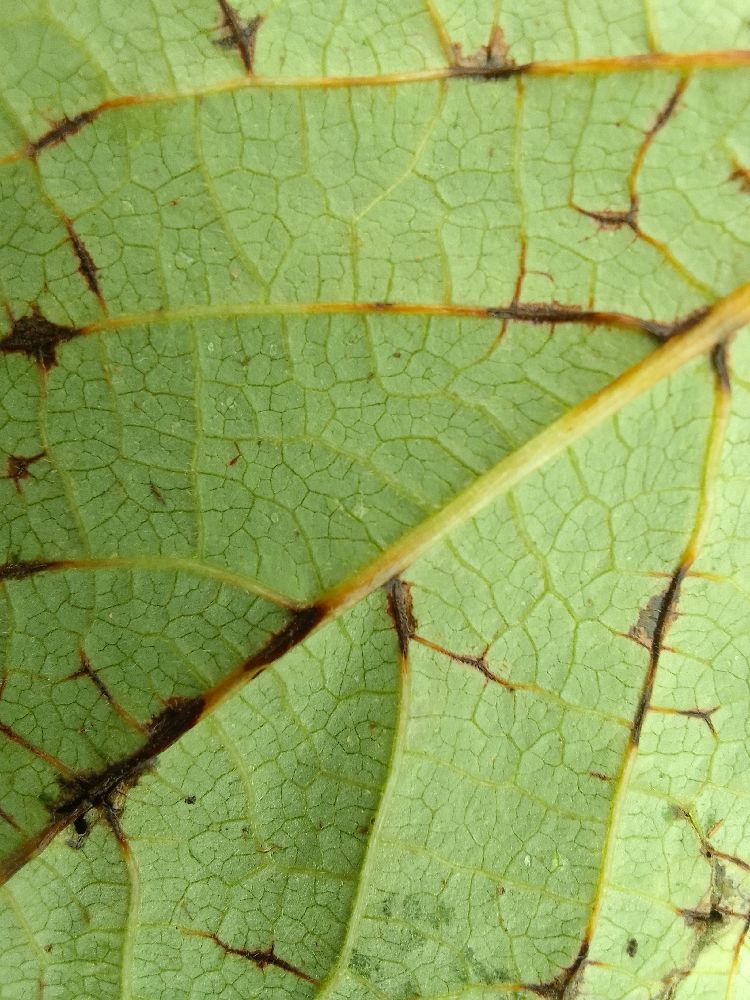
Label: anthracnose